Promotional model

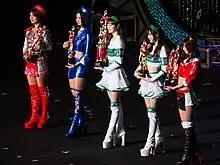

In Japan, there is a phenomenon of race queens being often regarded as "idols". The average age for these girls is late teens to early twenties and demand for them wanes with age. It is not unusual for some of them to have a background in or a sideline career as a gravure idol. Race queens who operate in prestigious events and with a large fanbase can also be found at auto shows purely to draw crowds where they are nearly as important an attraction as the cars or electronics products that they are promoting. There is a magazine dedicated to them called "Gals Paradise".